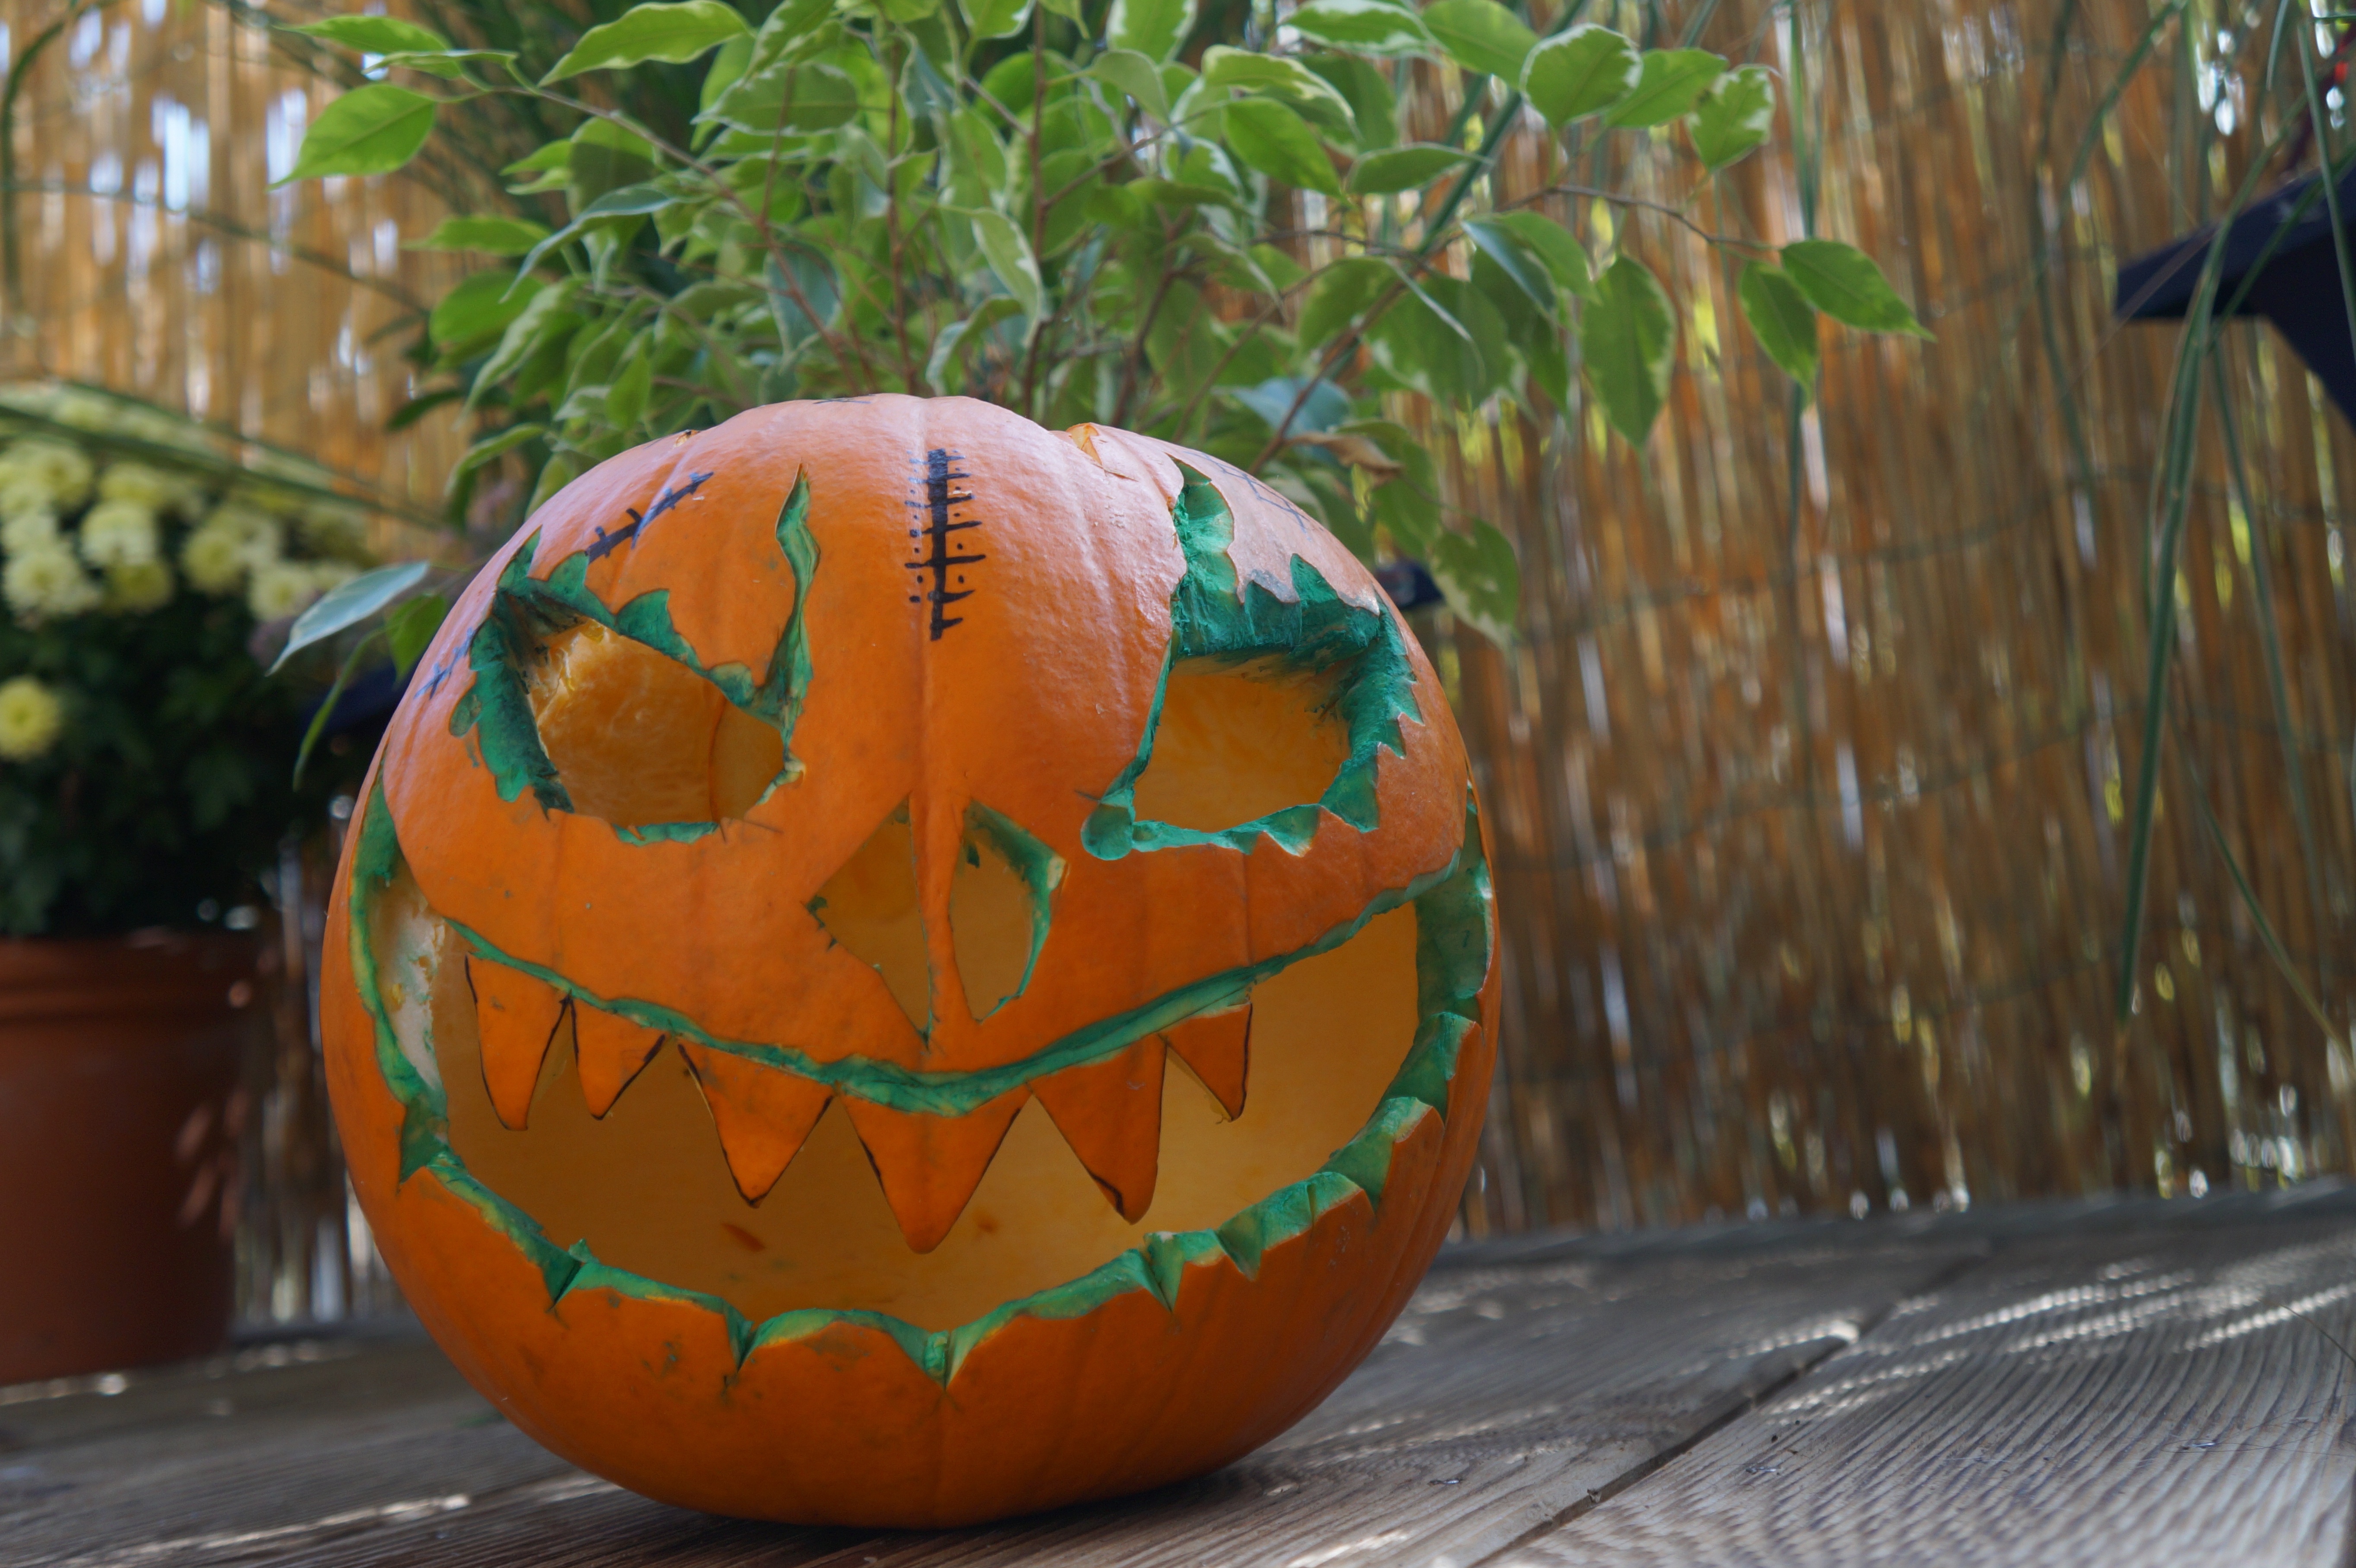
produce, pumpkin, halloween, art, carving, october, evil, fash, making a face